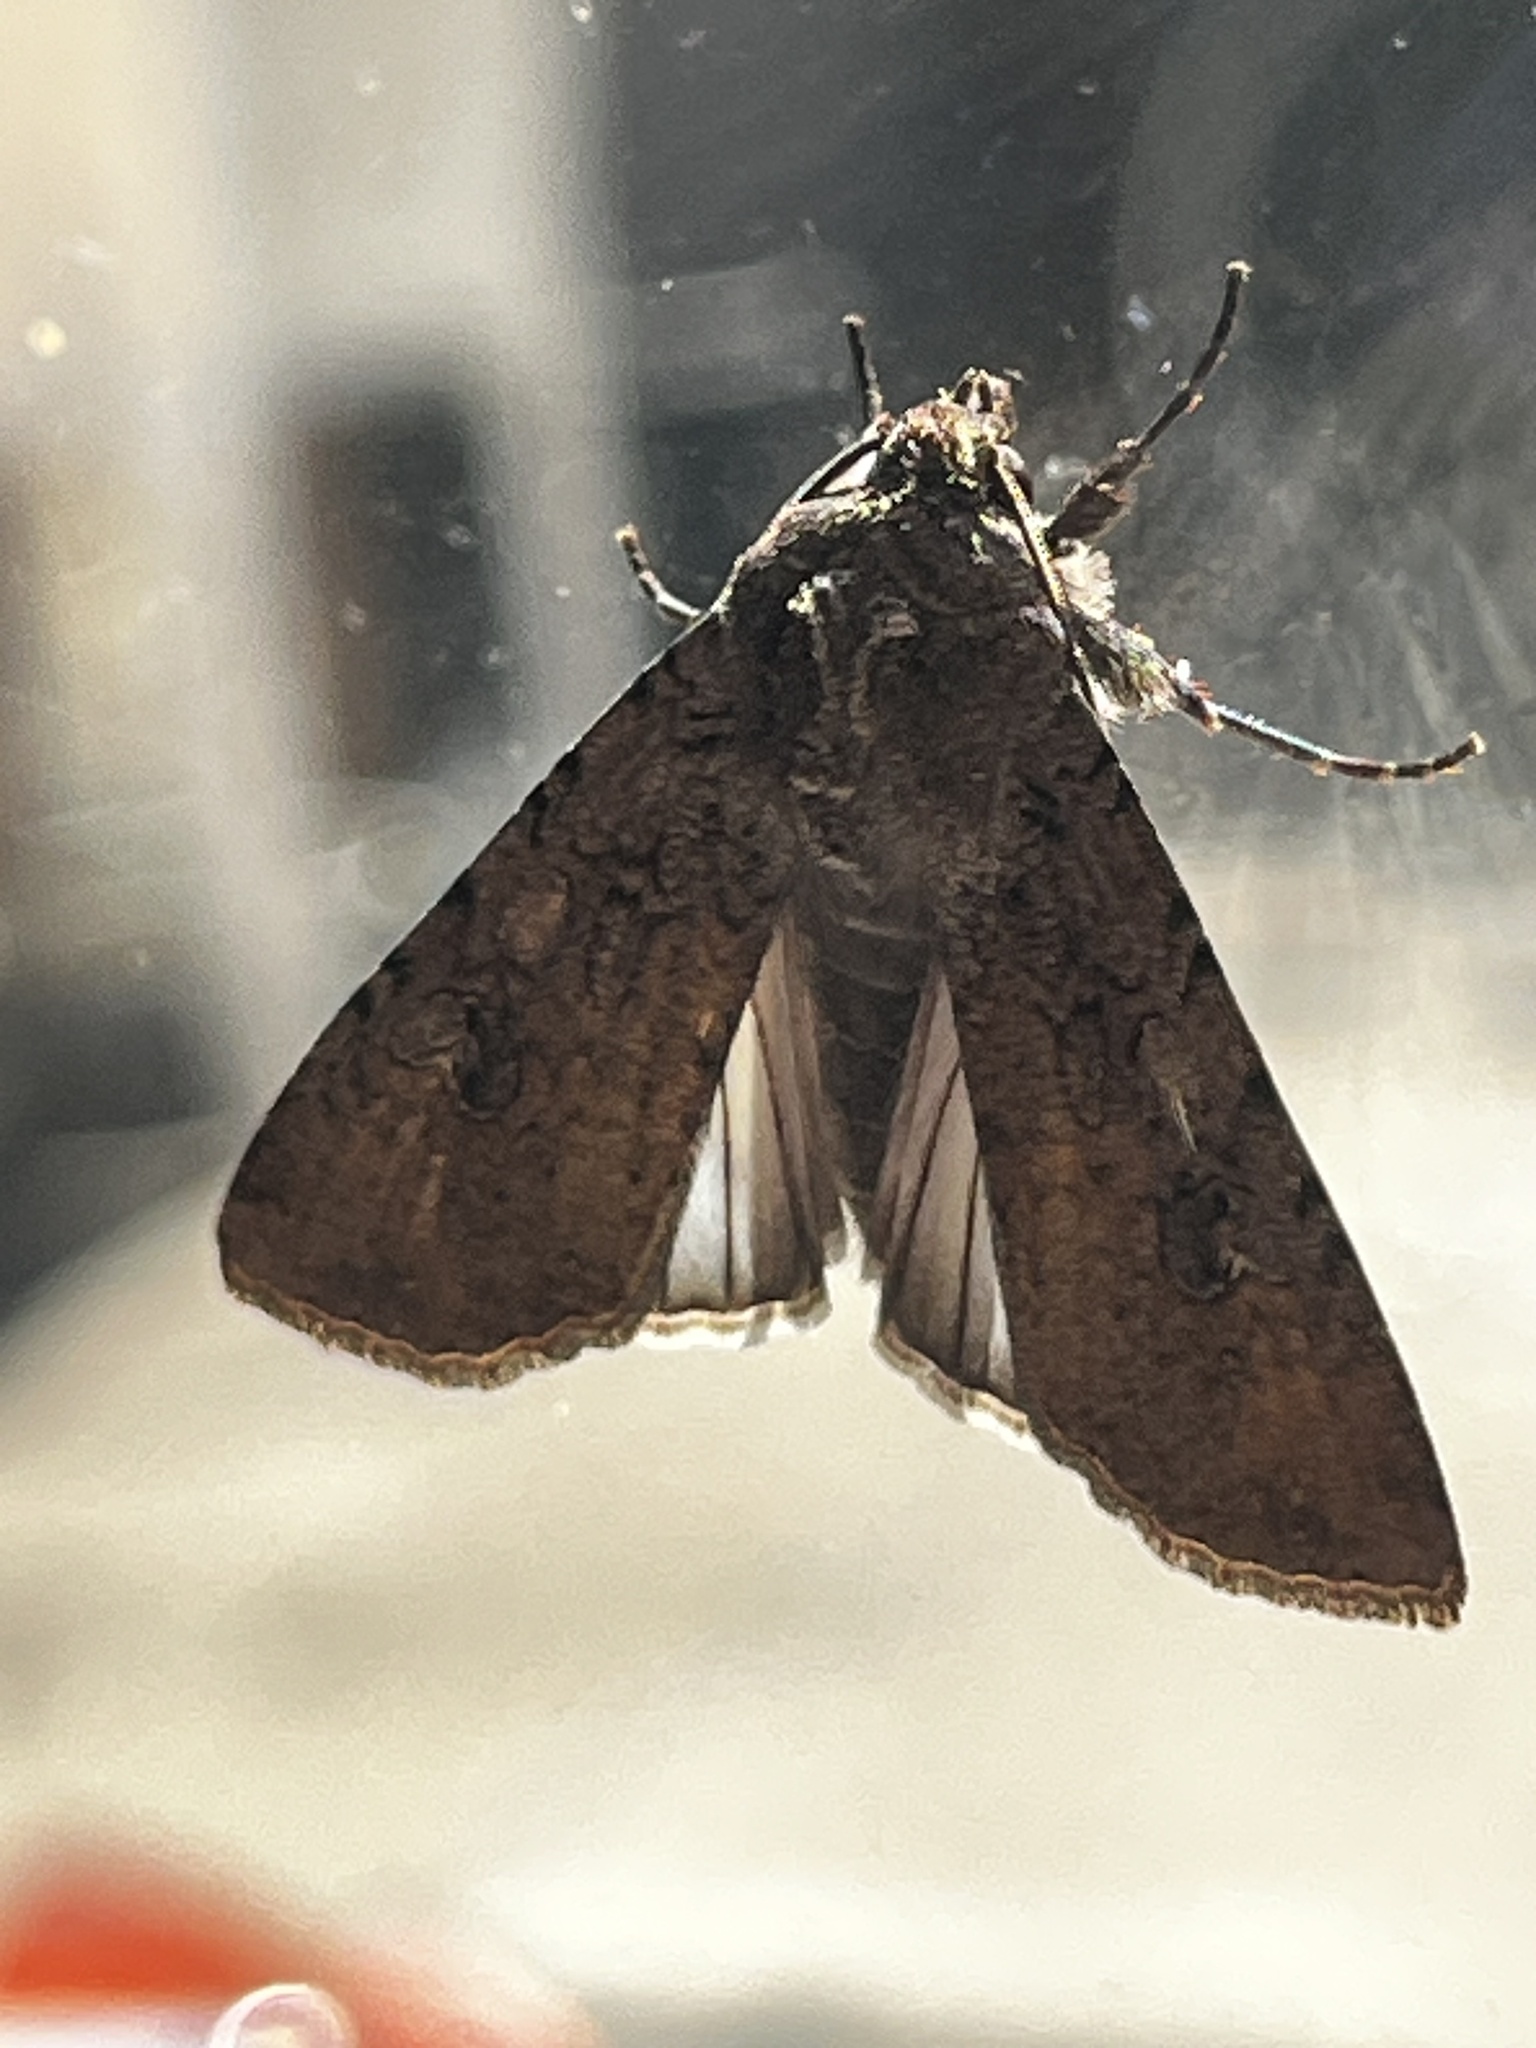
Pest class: cutworms